United States Secret Service

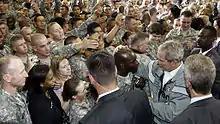
Secret Service agents guard President George W. Bush in 2008

The Kennedy assassination spotlighted the bravery of two Secret Service agents. First, an agent protecting Mrs. Kennedy, Clint Hill, was riding in the car directly behind the presidential limousine when the attack began. While the shooting continued, Hill leaped from the running board of the car he was riding on and jumped onto the back of the president's moving car and guided Mrs. Kennedy from the trunk back into the rear seat of the car. He then shielded the president and the first lady with his body until the car arrived at the hospital.